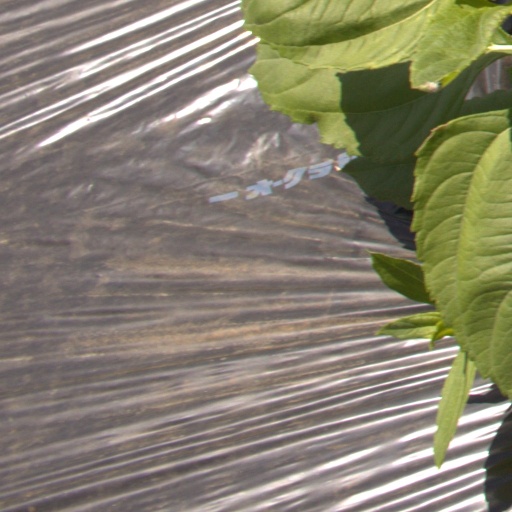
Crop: Jerusalem artichoke